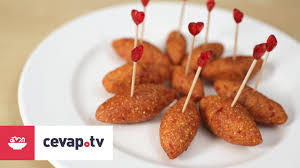
Yemek: icli_kofte